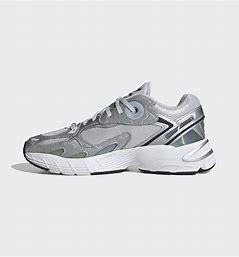
Brand: Adidas
Model: Astir